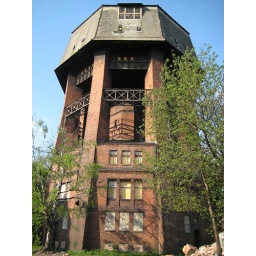
water tower with houses in Zabrze